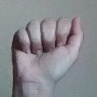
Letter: saad